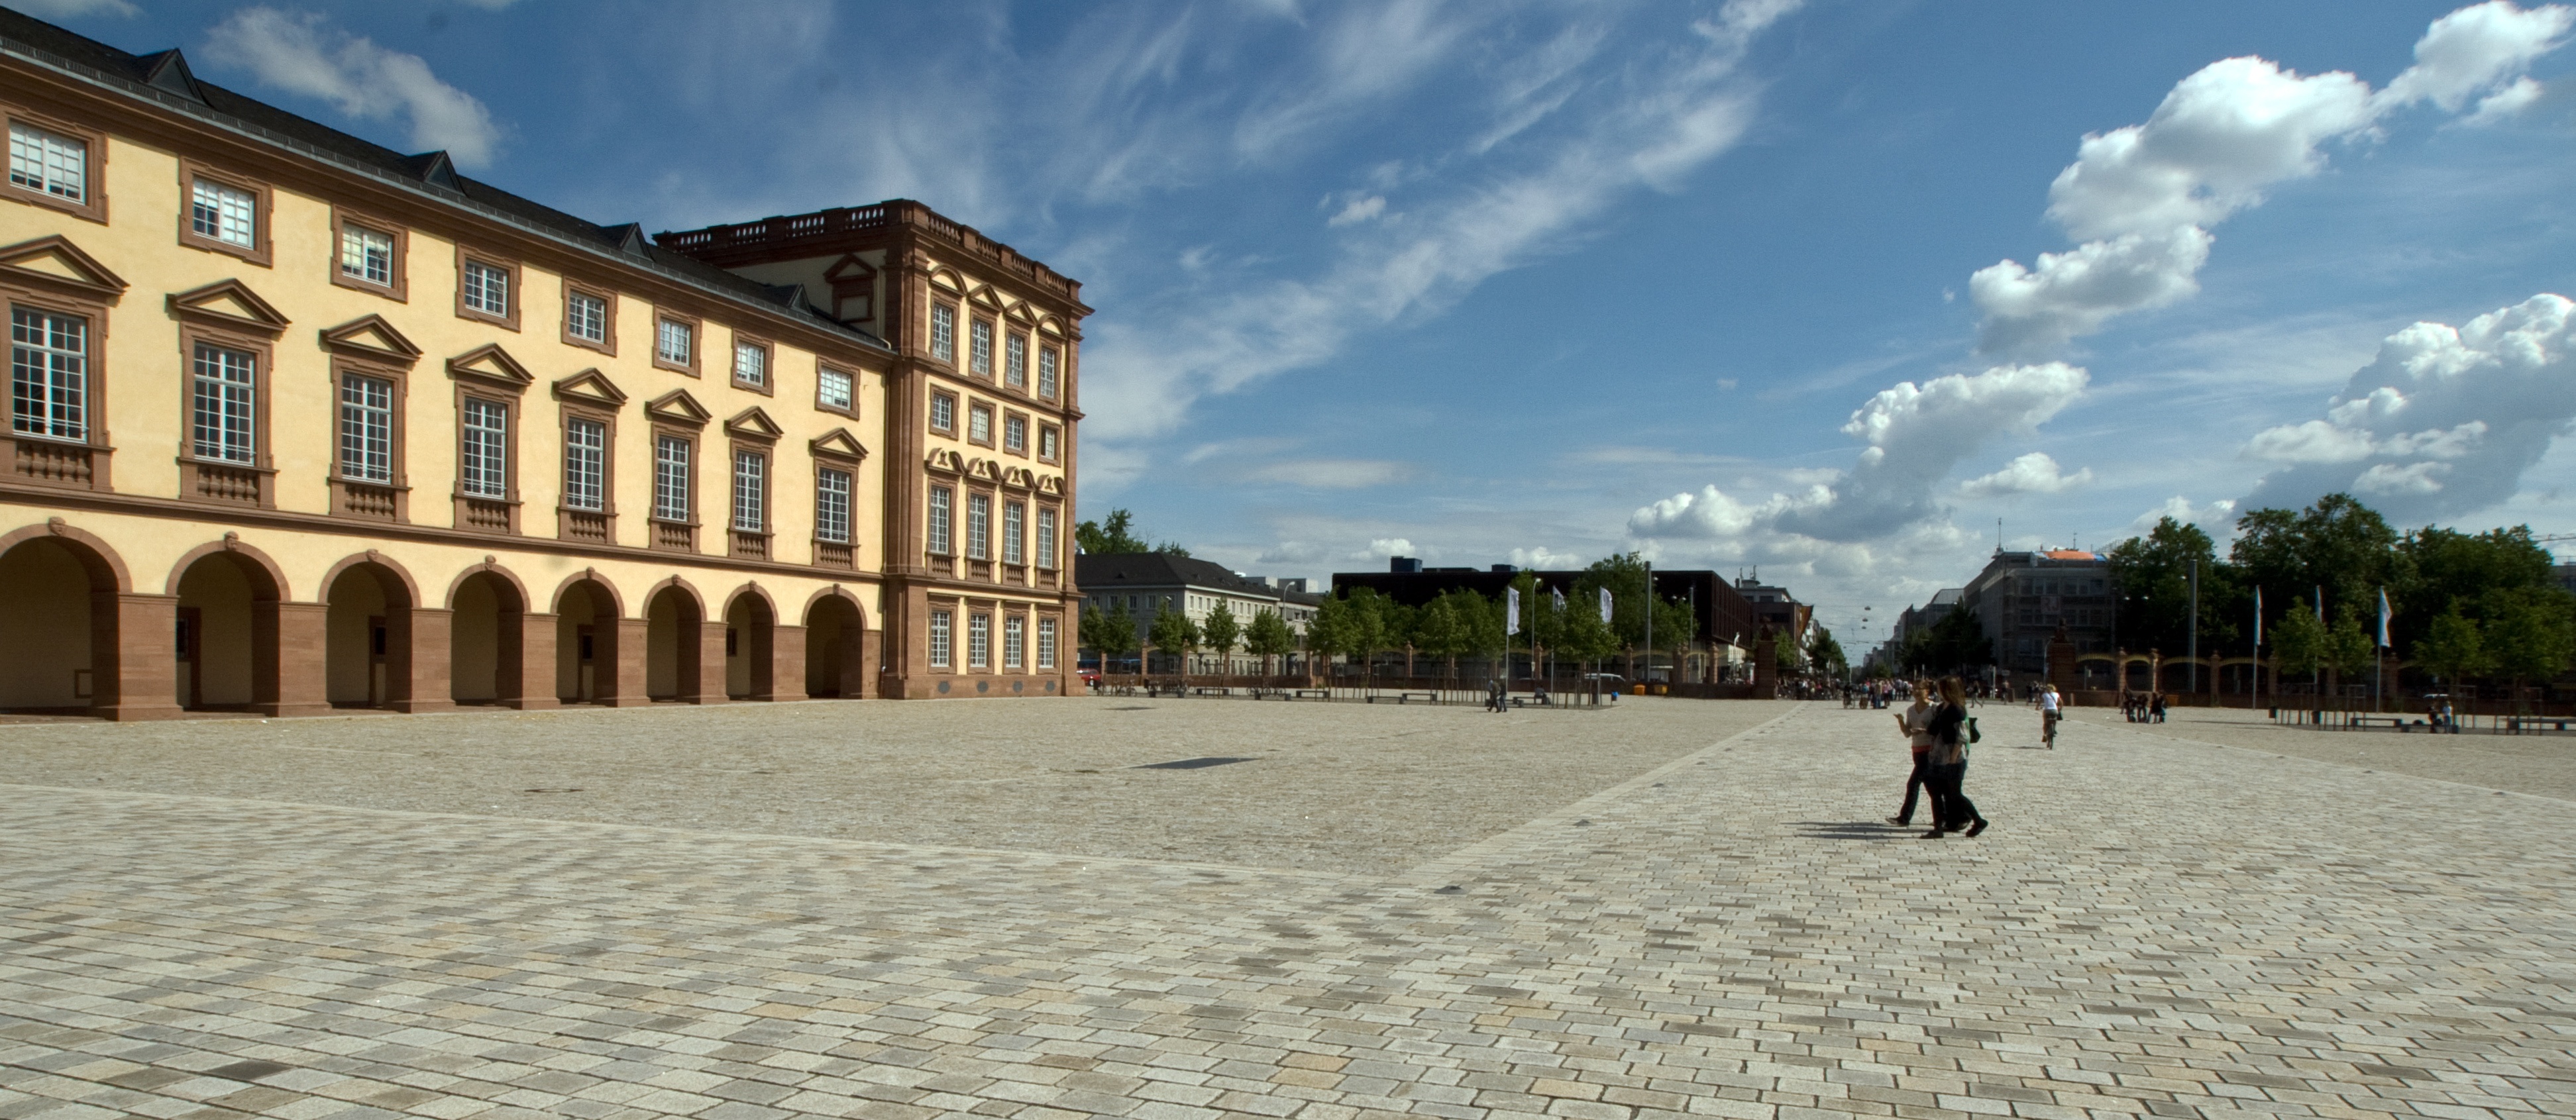
town, palace, city, walkway, plaza, castle, town square, estate, mannheim, hof, kurf rstliches closed